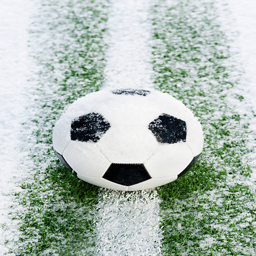
soccer ball in the snow